Alexander Mackonochie

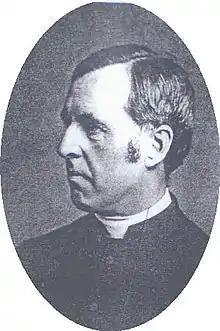

Alexander Heriot Mackonochie (11 August 1825 – 15 December 1887) was a Church of England mission priest known as "the martyr of St Alban's" on account of his prosecution and forced resignation for ritualist practices.